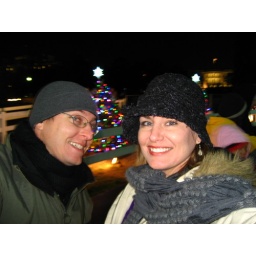
at the national christmas tree with the white house in the background